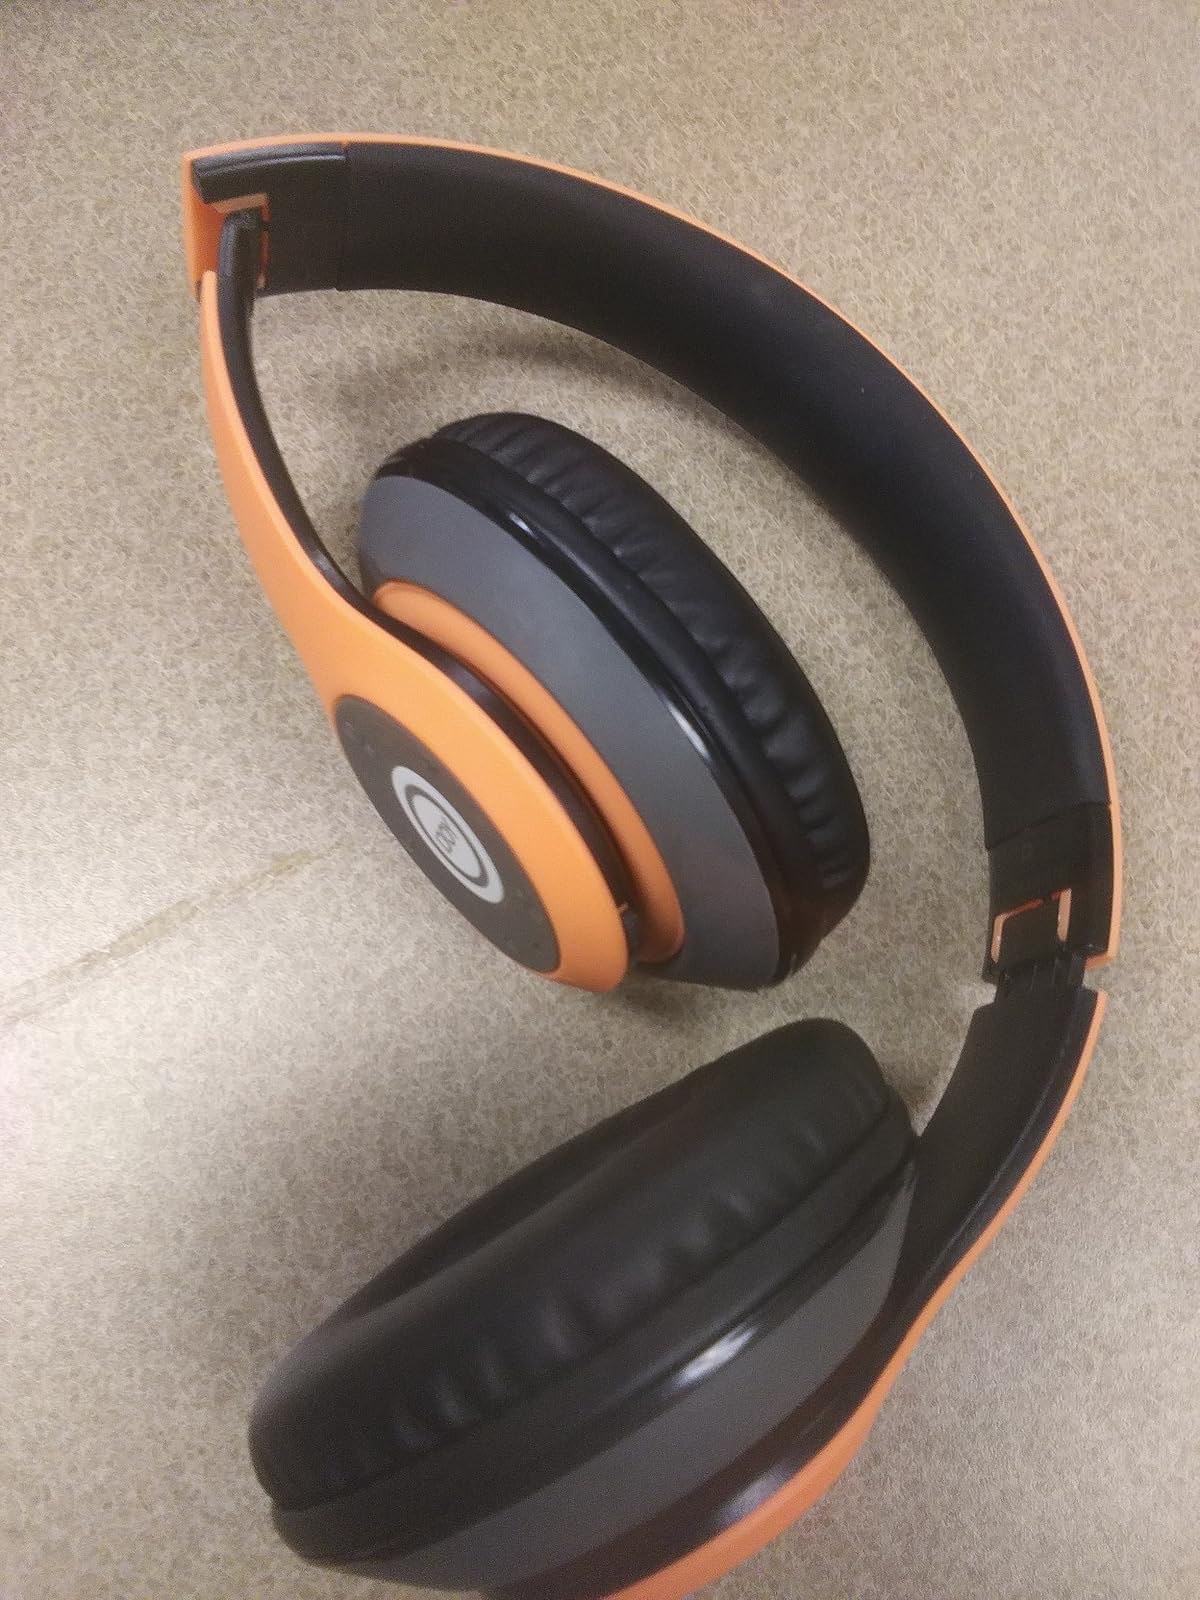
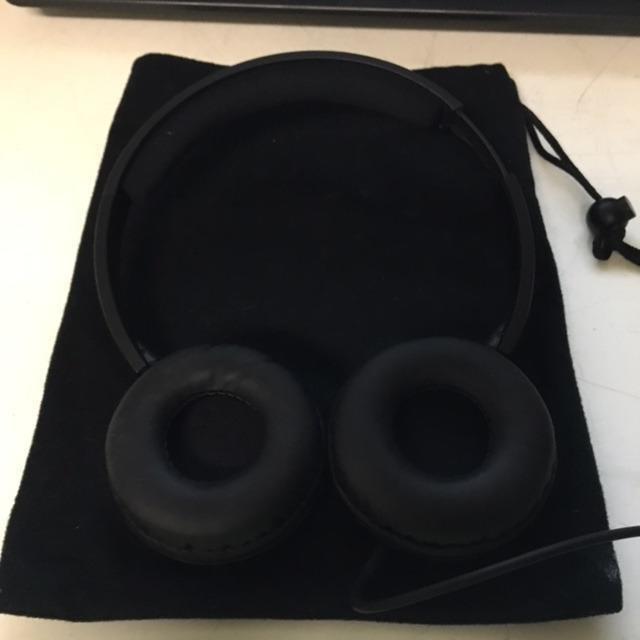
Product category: headphones
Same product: no